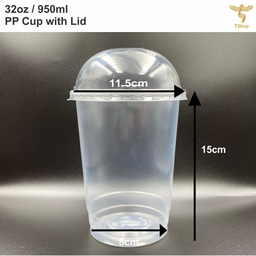
Label: plastic